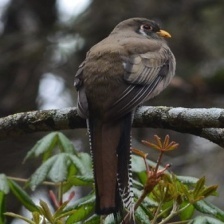
Species: ELEGANT TROGON
Scientific name: TROGON ELEGANS